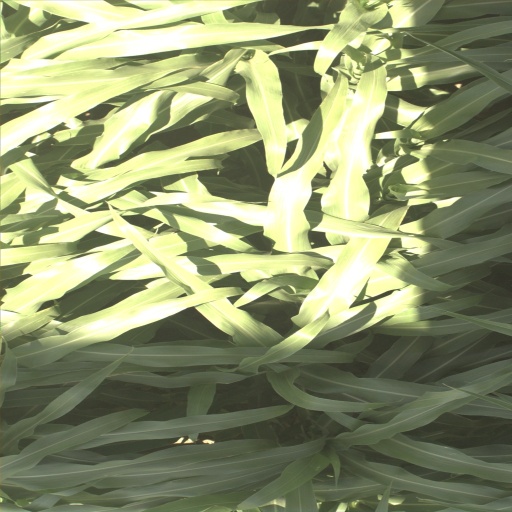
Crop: sorghum